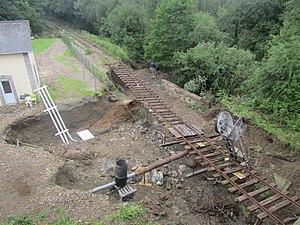
La ligne Morlaix - Roscoff au lieu-dit ""Les quatre vents"" sur la comune de Sainte-Sève après l'orage du 3 juin 2018"
La ligne de Morlaix à Roscoff est une voie ferrée française de la région Bretagne, à écartement standard et à voie unique. Elle constitue un embranchement de la ligne de Paris-Montparnasse à Brest qui permet la desserte de l’important bourg portuaire de Roscoff.